Chéri Hérouard

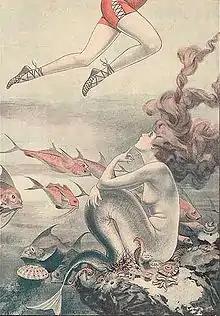
1921 cartoon of a mermaid by "d'Herouard"

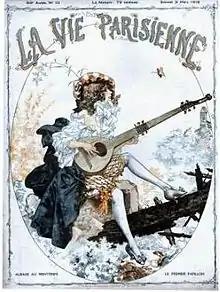
La Vie Parisienne 1918 cover

Chéri Hérouard (6 January 1881 – 2 June 1961) was a French illustrator who was most famously known for his forty-five-year work for the French society magazine "La Vie Parisienne".